Iran football award winners

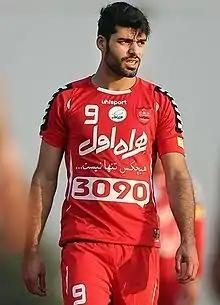
Mehdi Taremi was the first player to win the Player of the Season award in two consecutive seasons.

This award is organized by Iran football federation and includes the best Iranian footballers in each field. Mehdi Taremi and Moharram Navidkia have been Player of the Season on two occasions each and are the only players to have won the award more than once.with Taremi having achieved this in consecutive years (2015 and 2016).